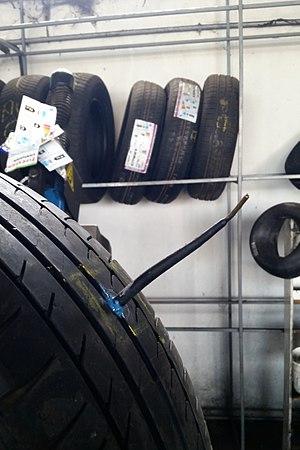
Champignon de réparation de pneu
Un pneu, apocope de bandage pneumatique, par opposition au bandage plein, est un solide souple de forme torique formé de gomme et autres matériaux textiles et / ou métalliques. Il est conçu pour être monté sur la jante d'une roue et gonflé avec un gaz sous pression, habituellement de l'air ou de l'azote. Il assure le contact de la roue avec le sol, procurant une certaine adhérence, un amortissement des chocs et des vibrations facilitant ainsi le déplacement des véhicules terrestres et autres véhicules en configuration terrestre.